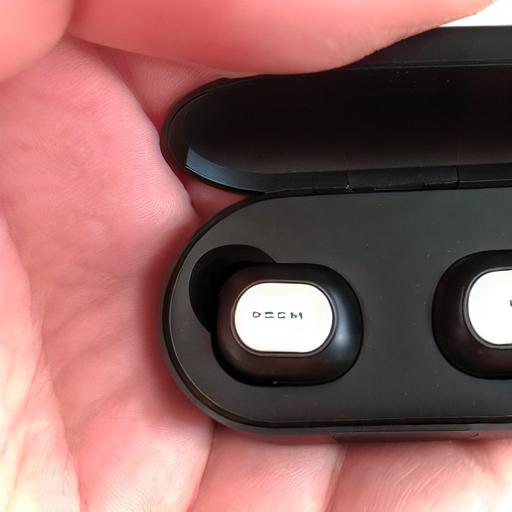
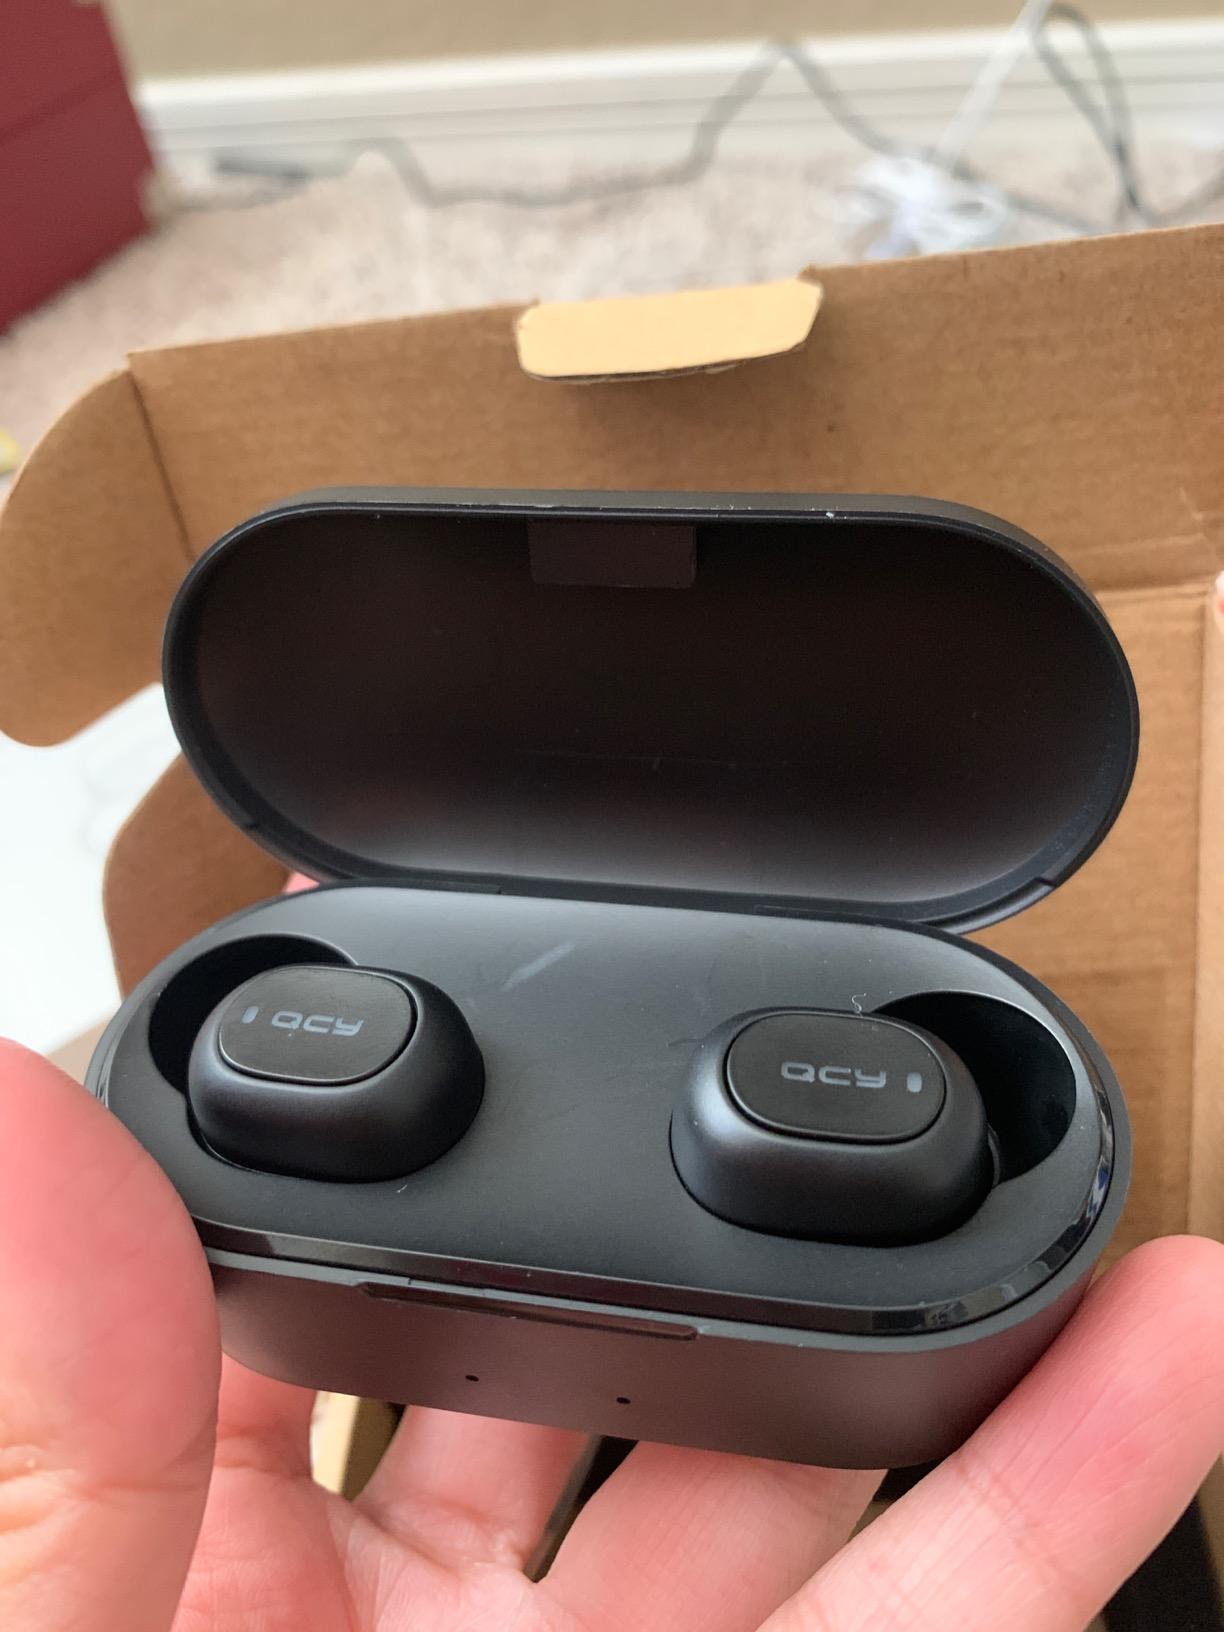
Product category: earbuds
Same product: no